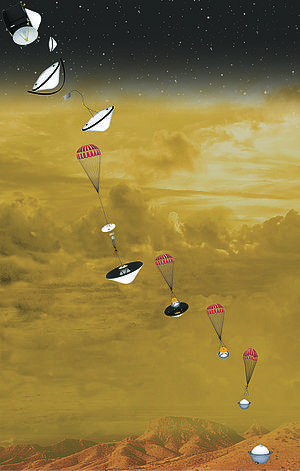
Le programme Discovery de la NASA regroupe une série de missions spatiales peu onéreuses et très ciblées, centrées sur l'exploration robotisée du Système solaire, à l'exception notable du télescope Kepler, dont l'objectif est l'identification d'exoplanètes.
DAVINCI est un des projets d'engin spatial proposés pour devenir une des prochaines missions du programme Discovery de la NASA sélectionnée en 2021. DAVINCI doit larguer une sonde atmosphérique dans l'atmosphère de Vénus qui collectera au cours de sa descente vers le sol d'une durée de 63 minutes, des données sur la composition de l'atmosphère et prendra des photos des tesserae, des formations géologiques spécifiques à la planète. Si elle est sélectionnée DAVINCI sera la première mission de la NASA lancée vers Vénus depuis Magellan en 1989.